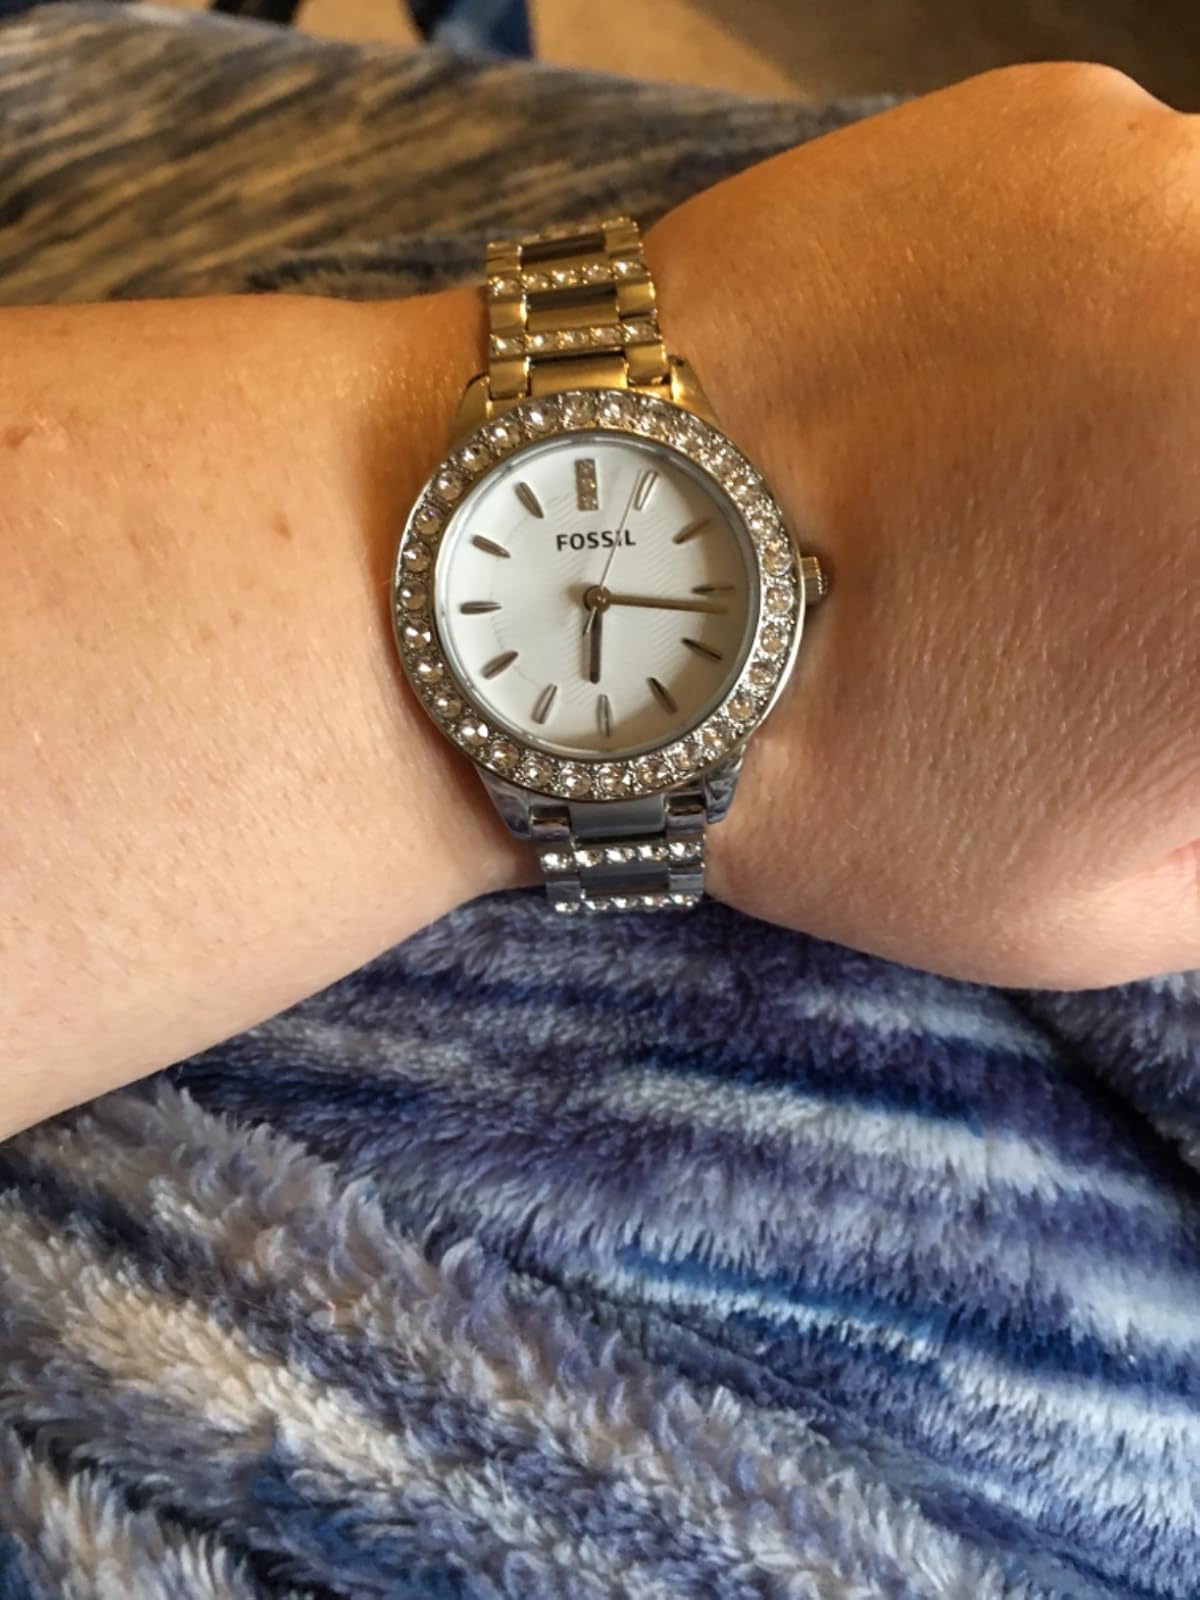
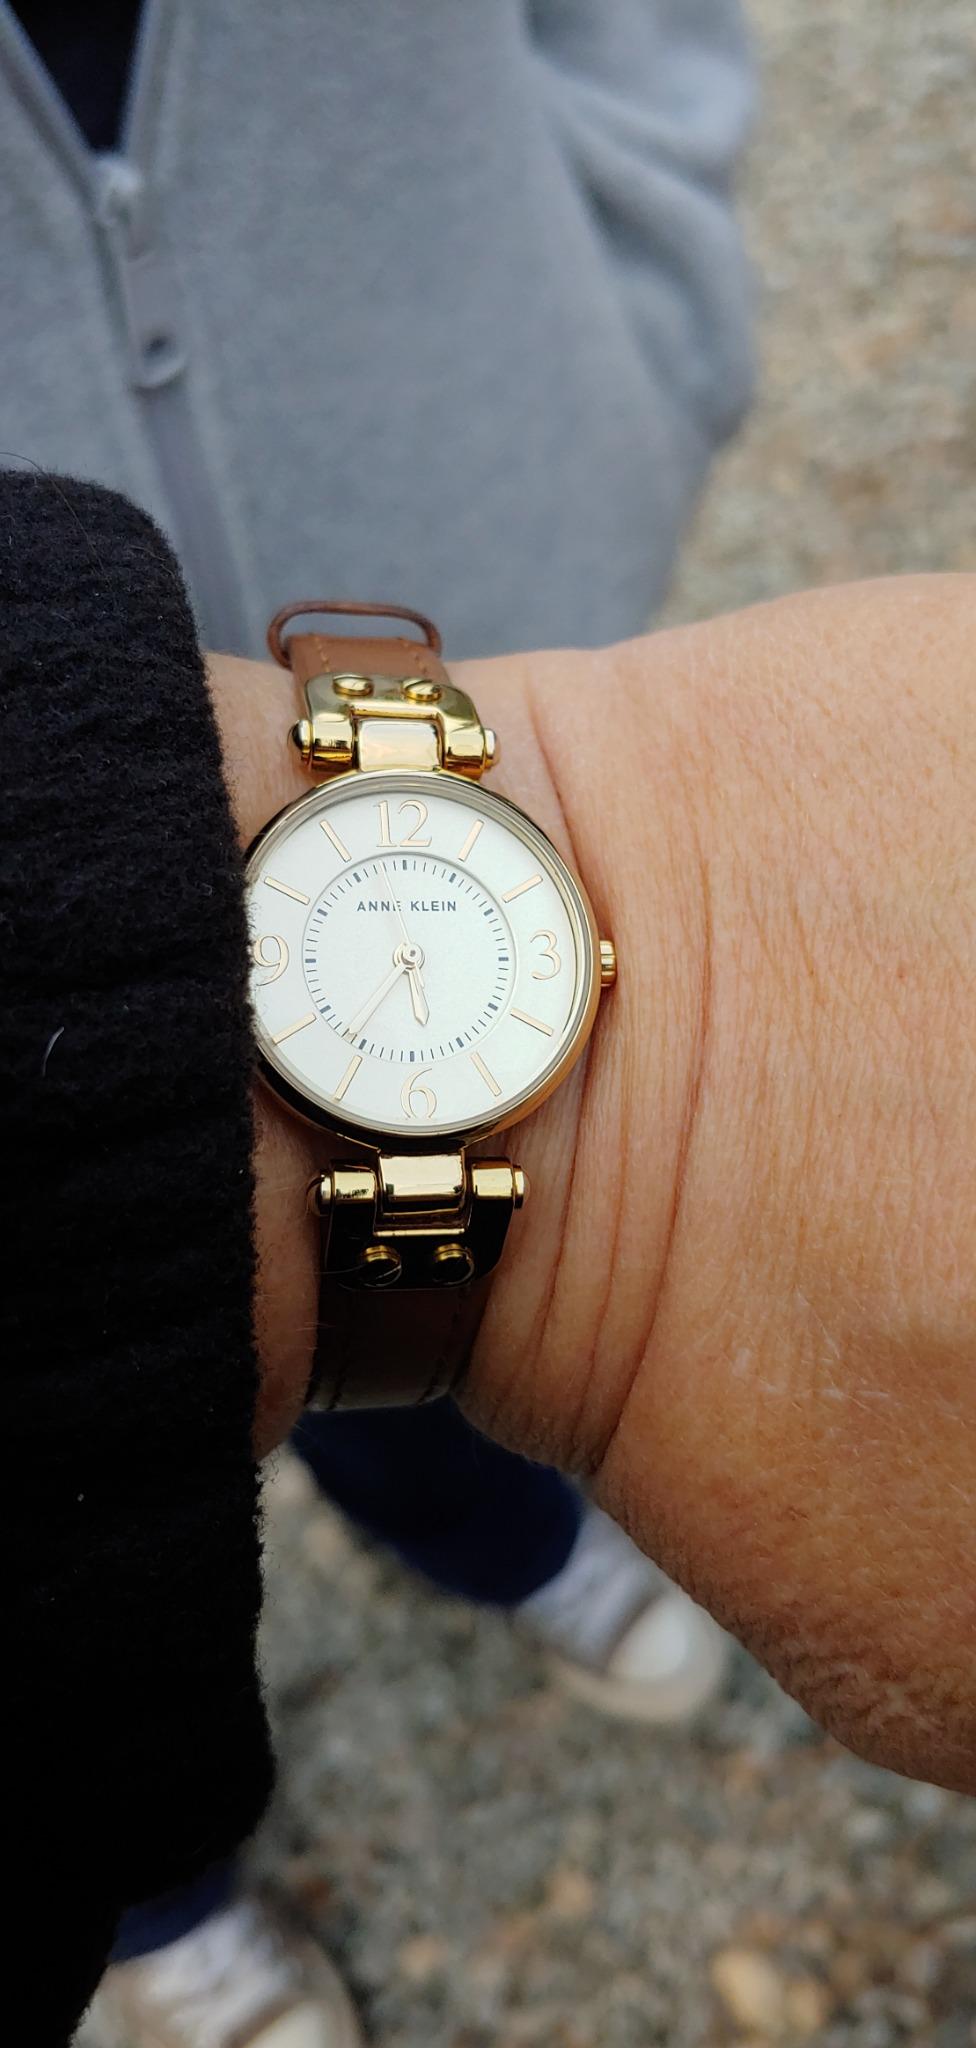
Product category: accessories_watch
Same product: no